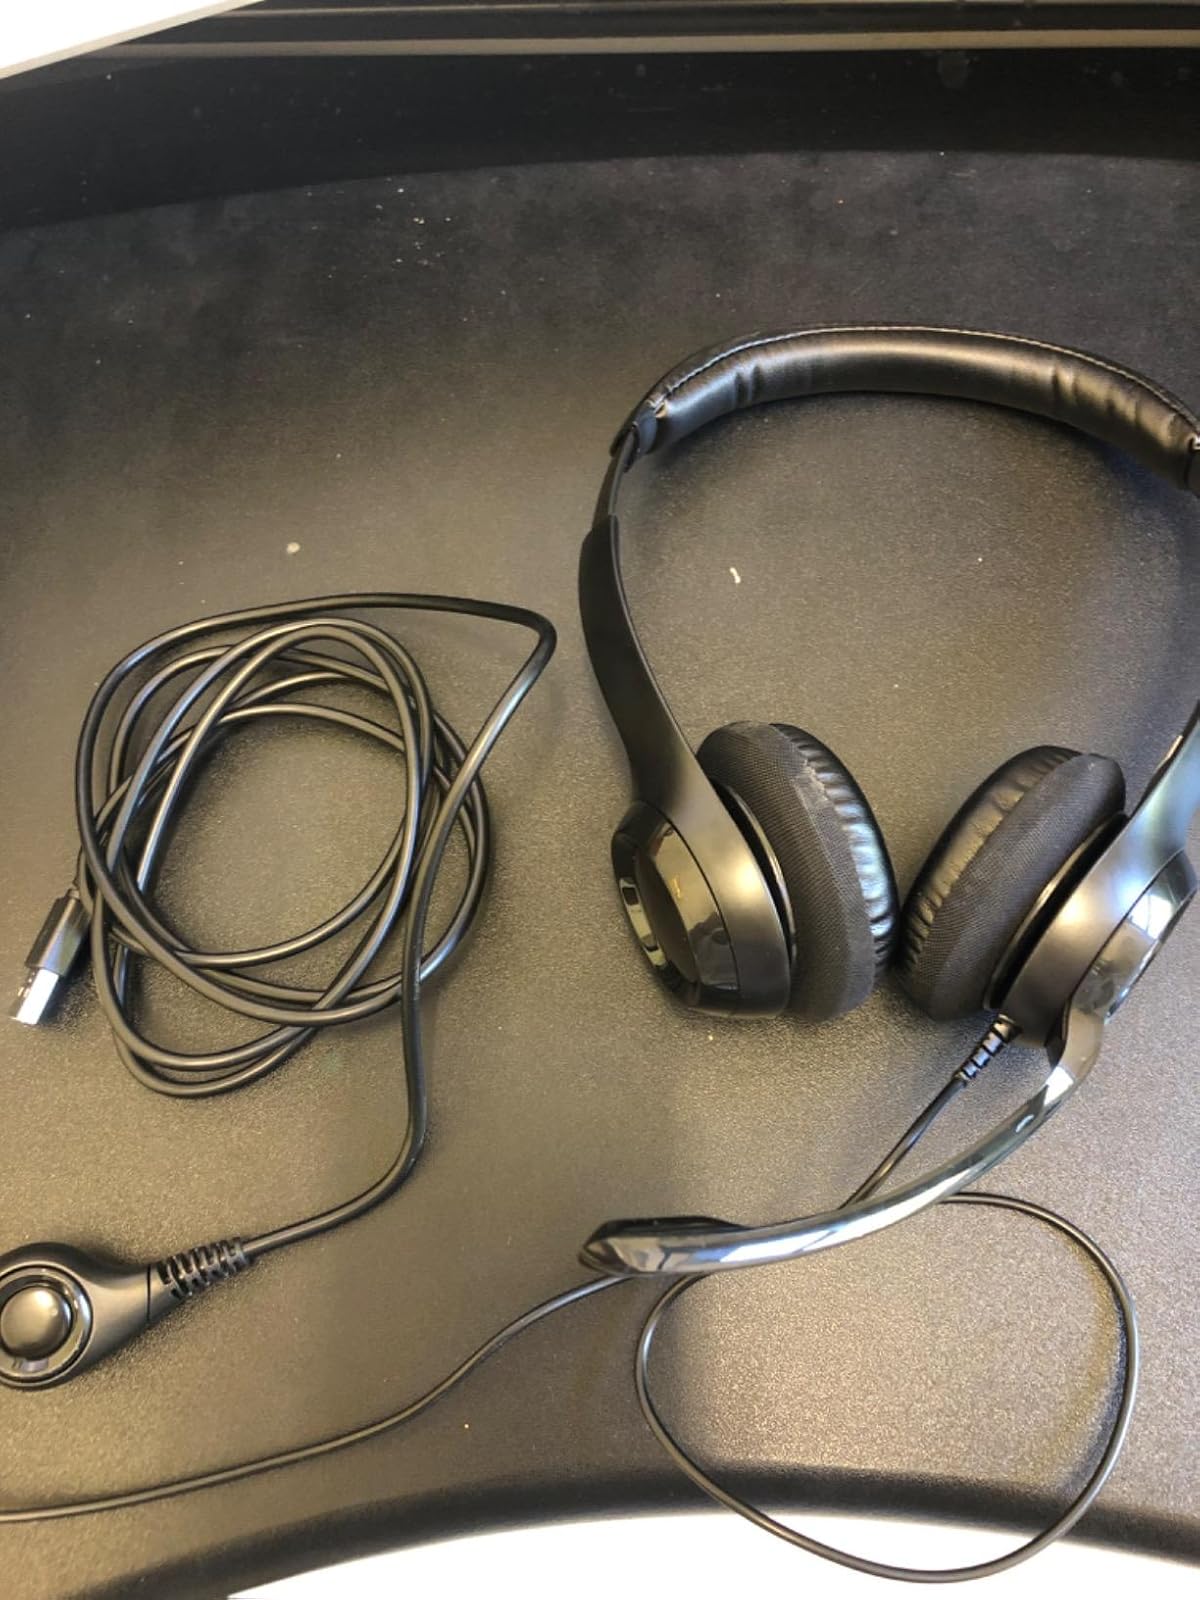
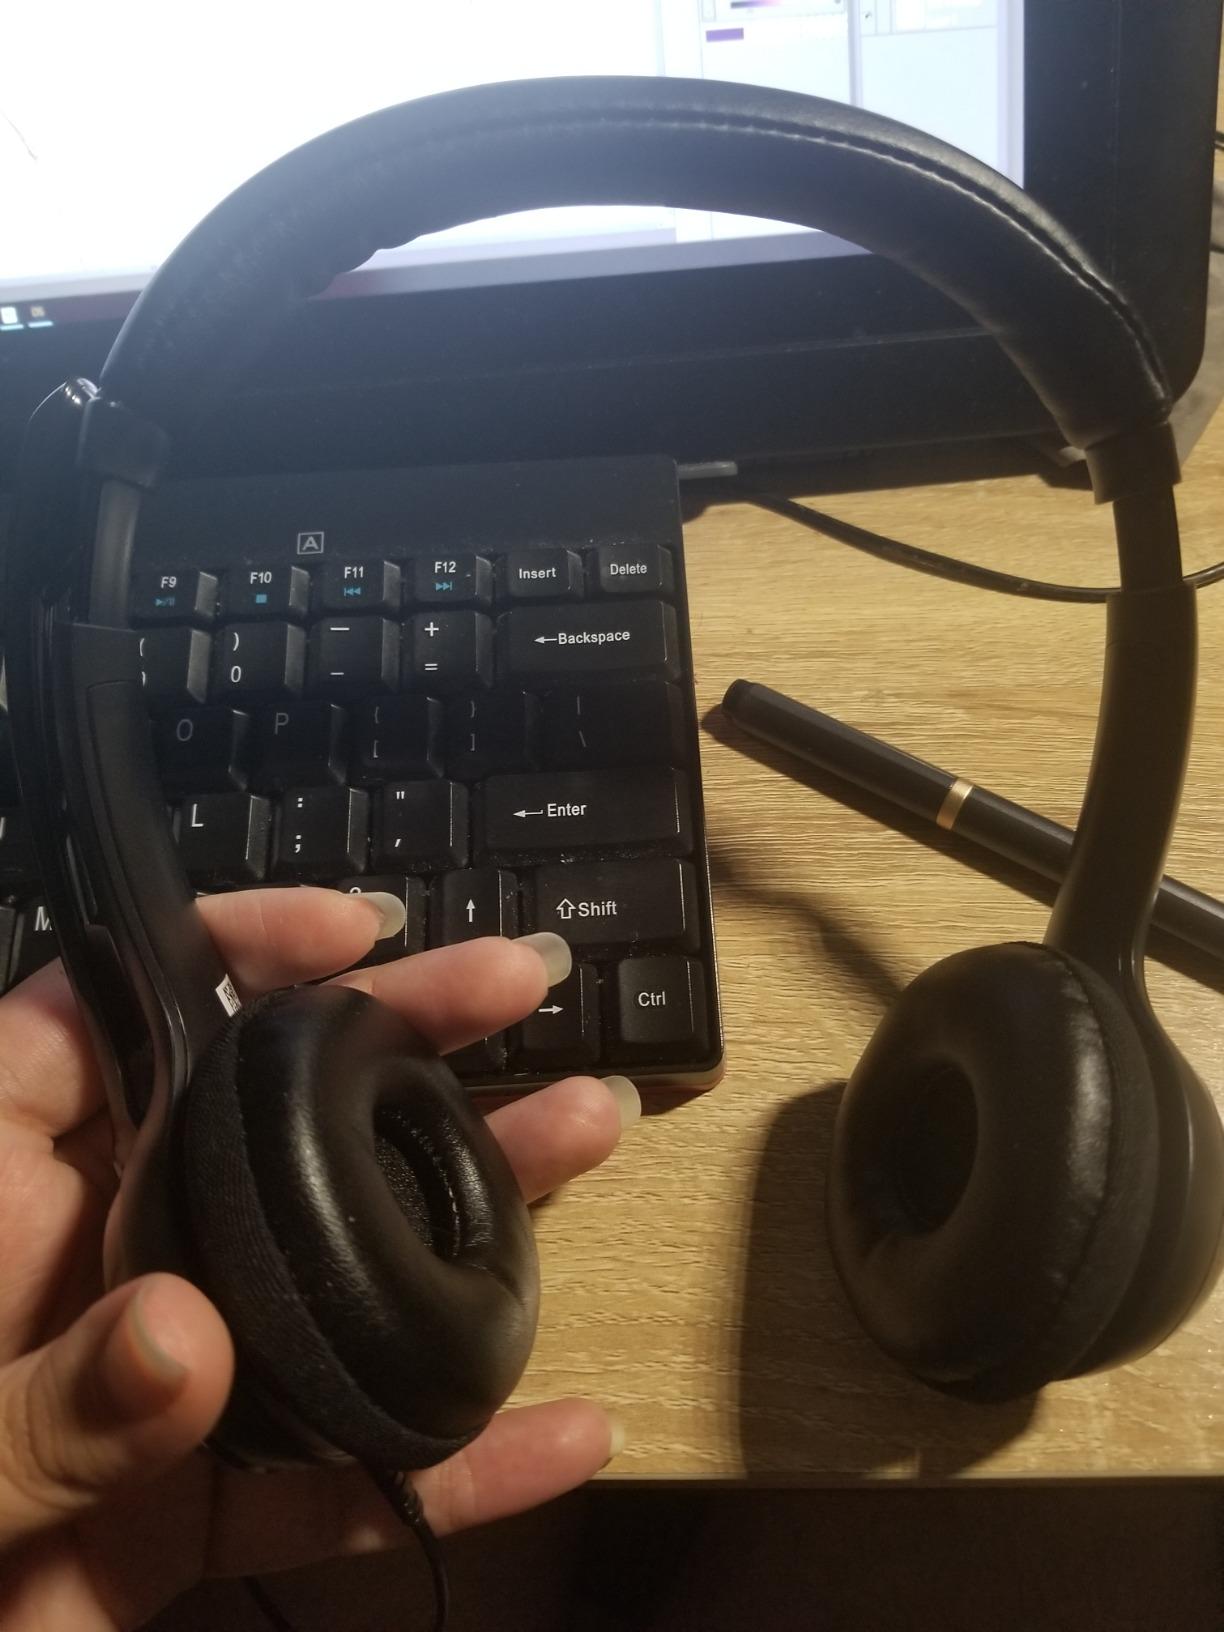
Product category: headphones
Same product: yes